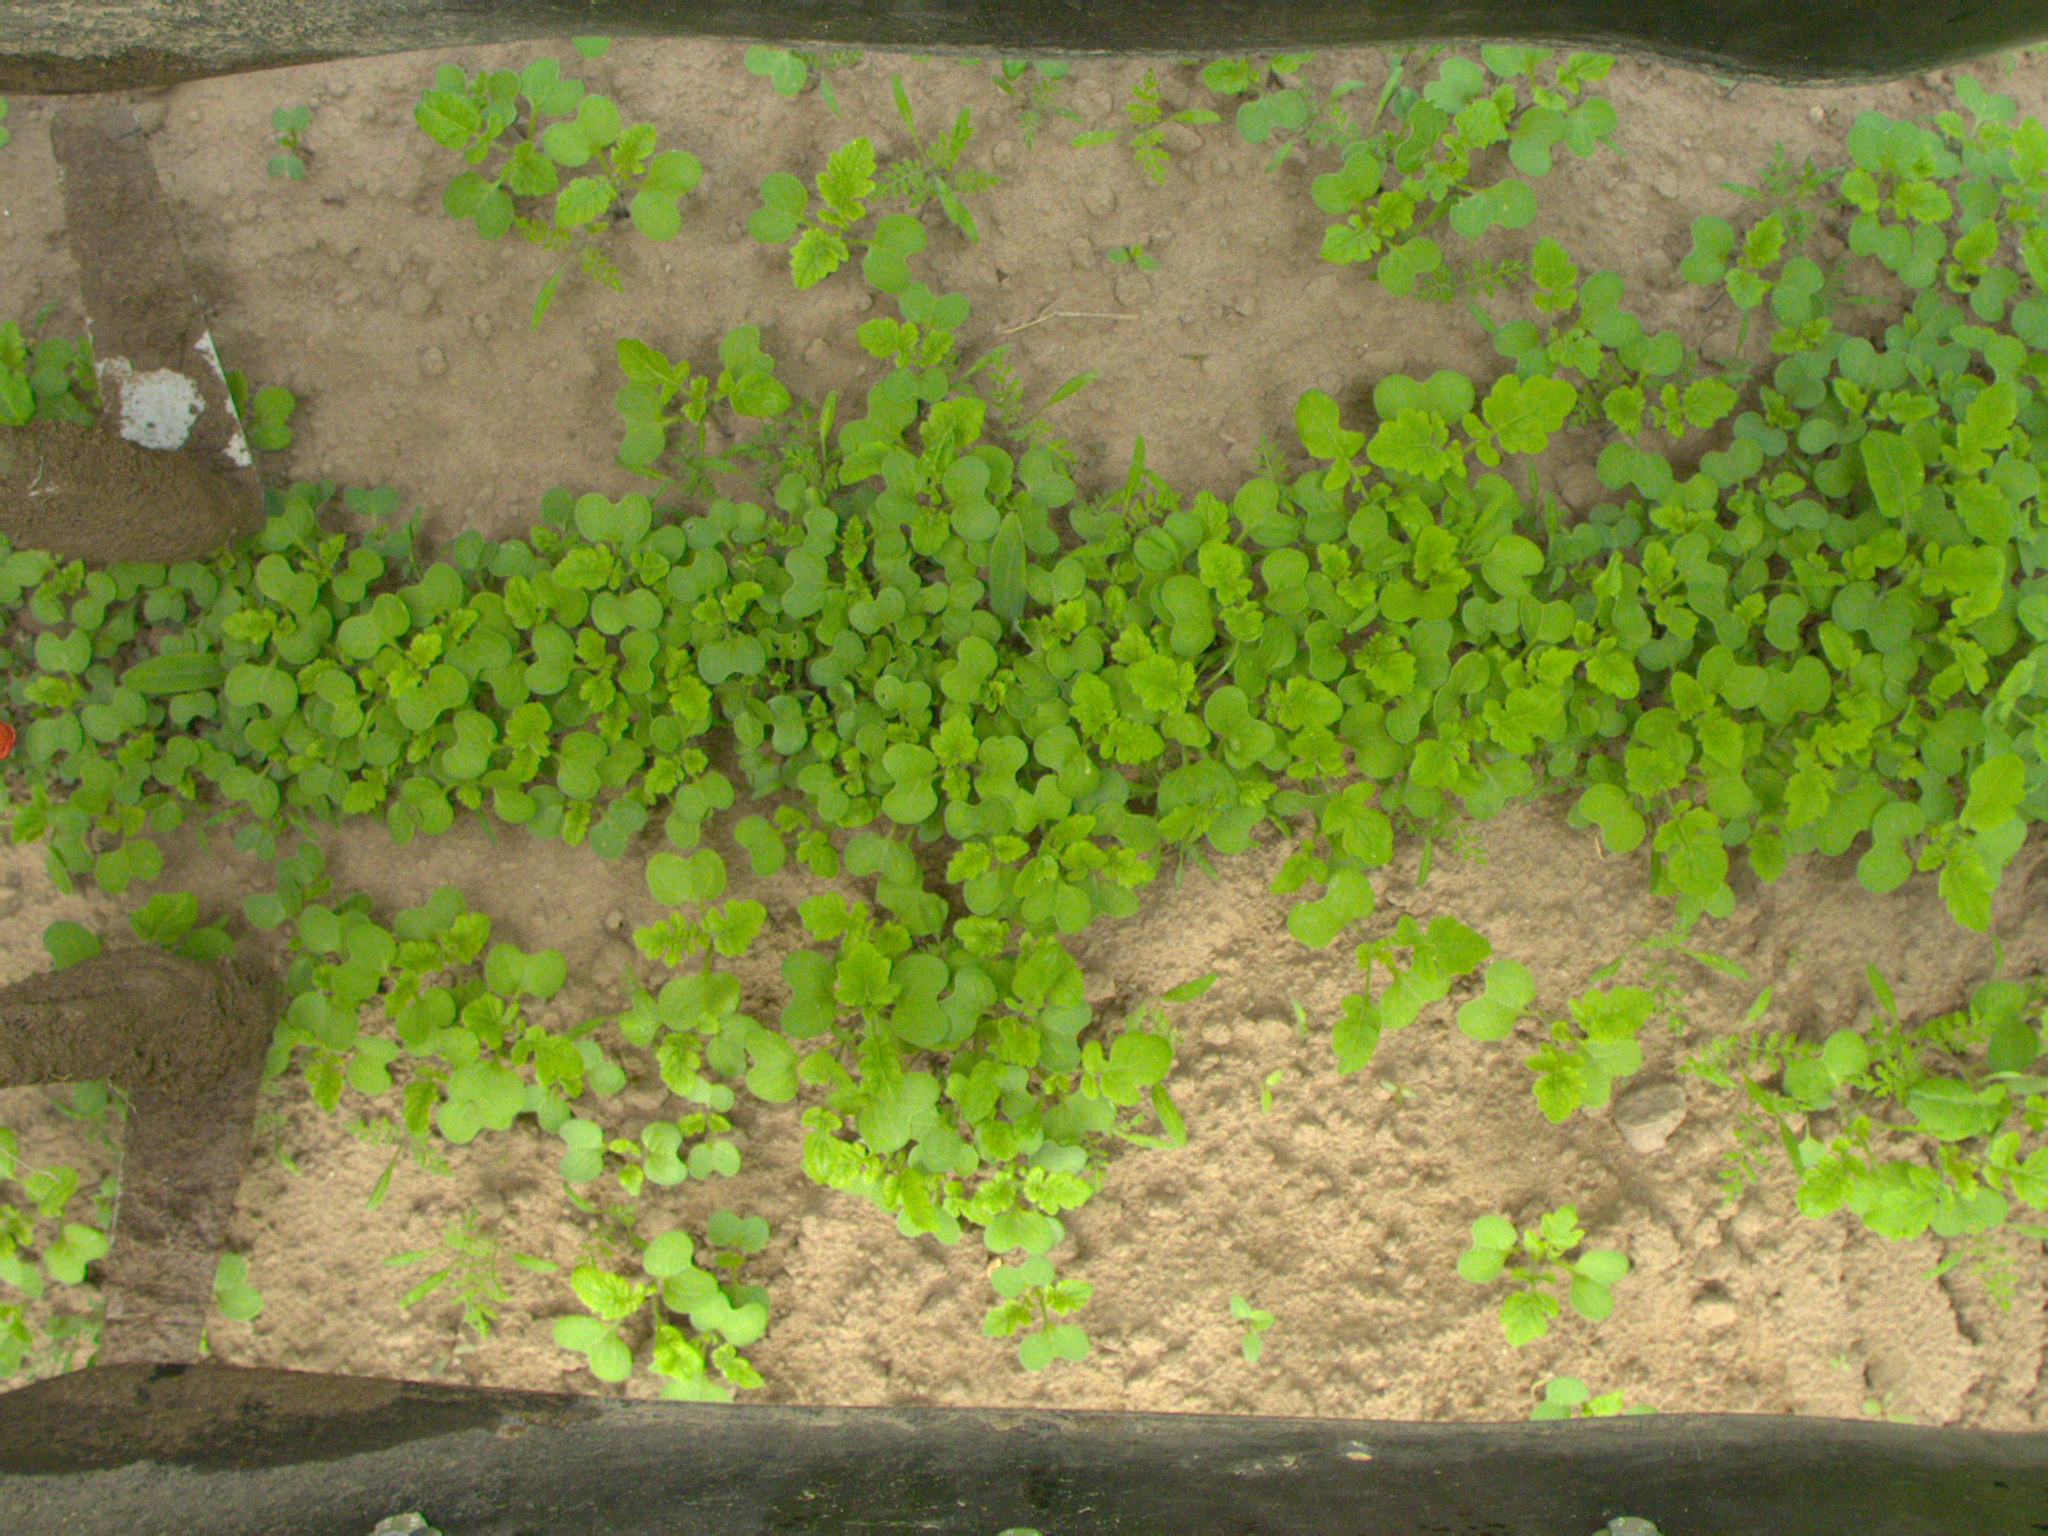
Crop: maize
Objects: maize, maize, stem_maize, stem_maize